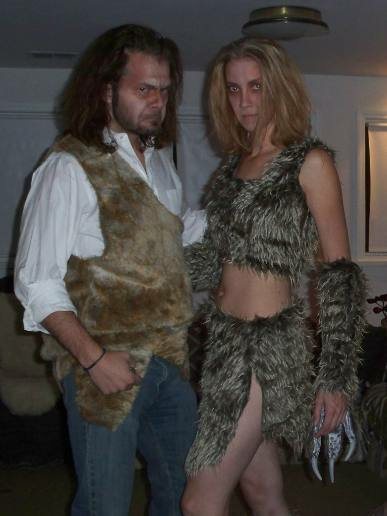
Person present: Yes